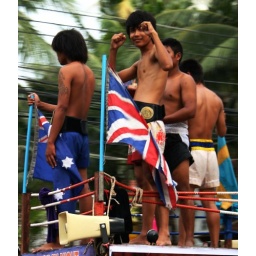
Kick boxers on top of a truck going around Patong beach to promote their Tuesday Night fight